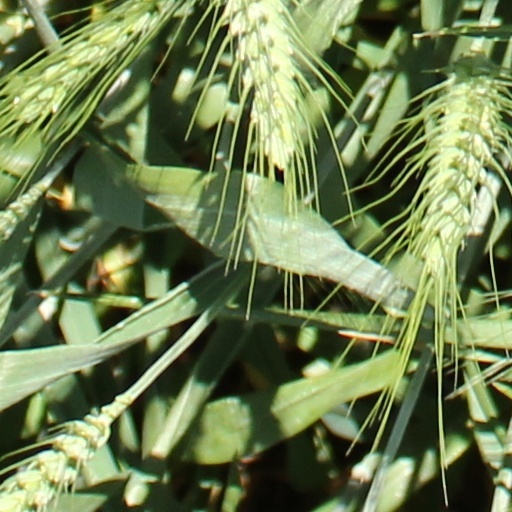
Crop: wheat